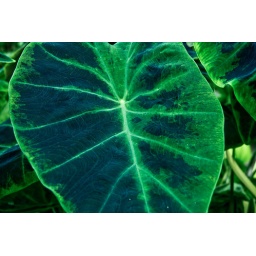
I liked the blue and green in this leaf.